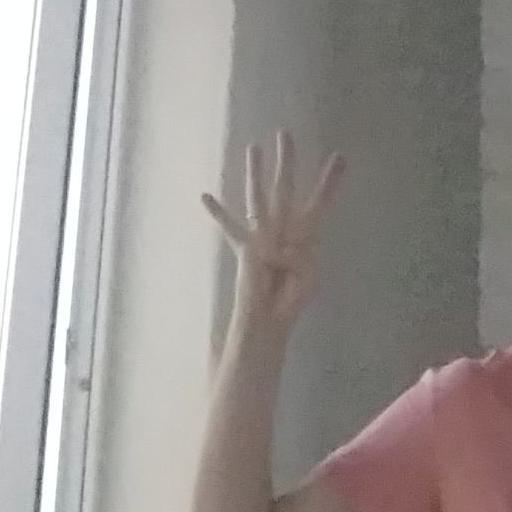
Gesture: four